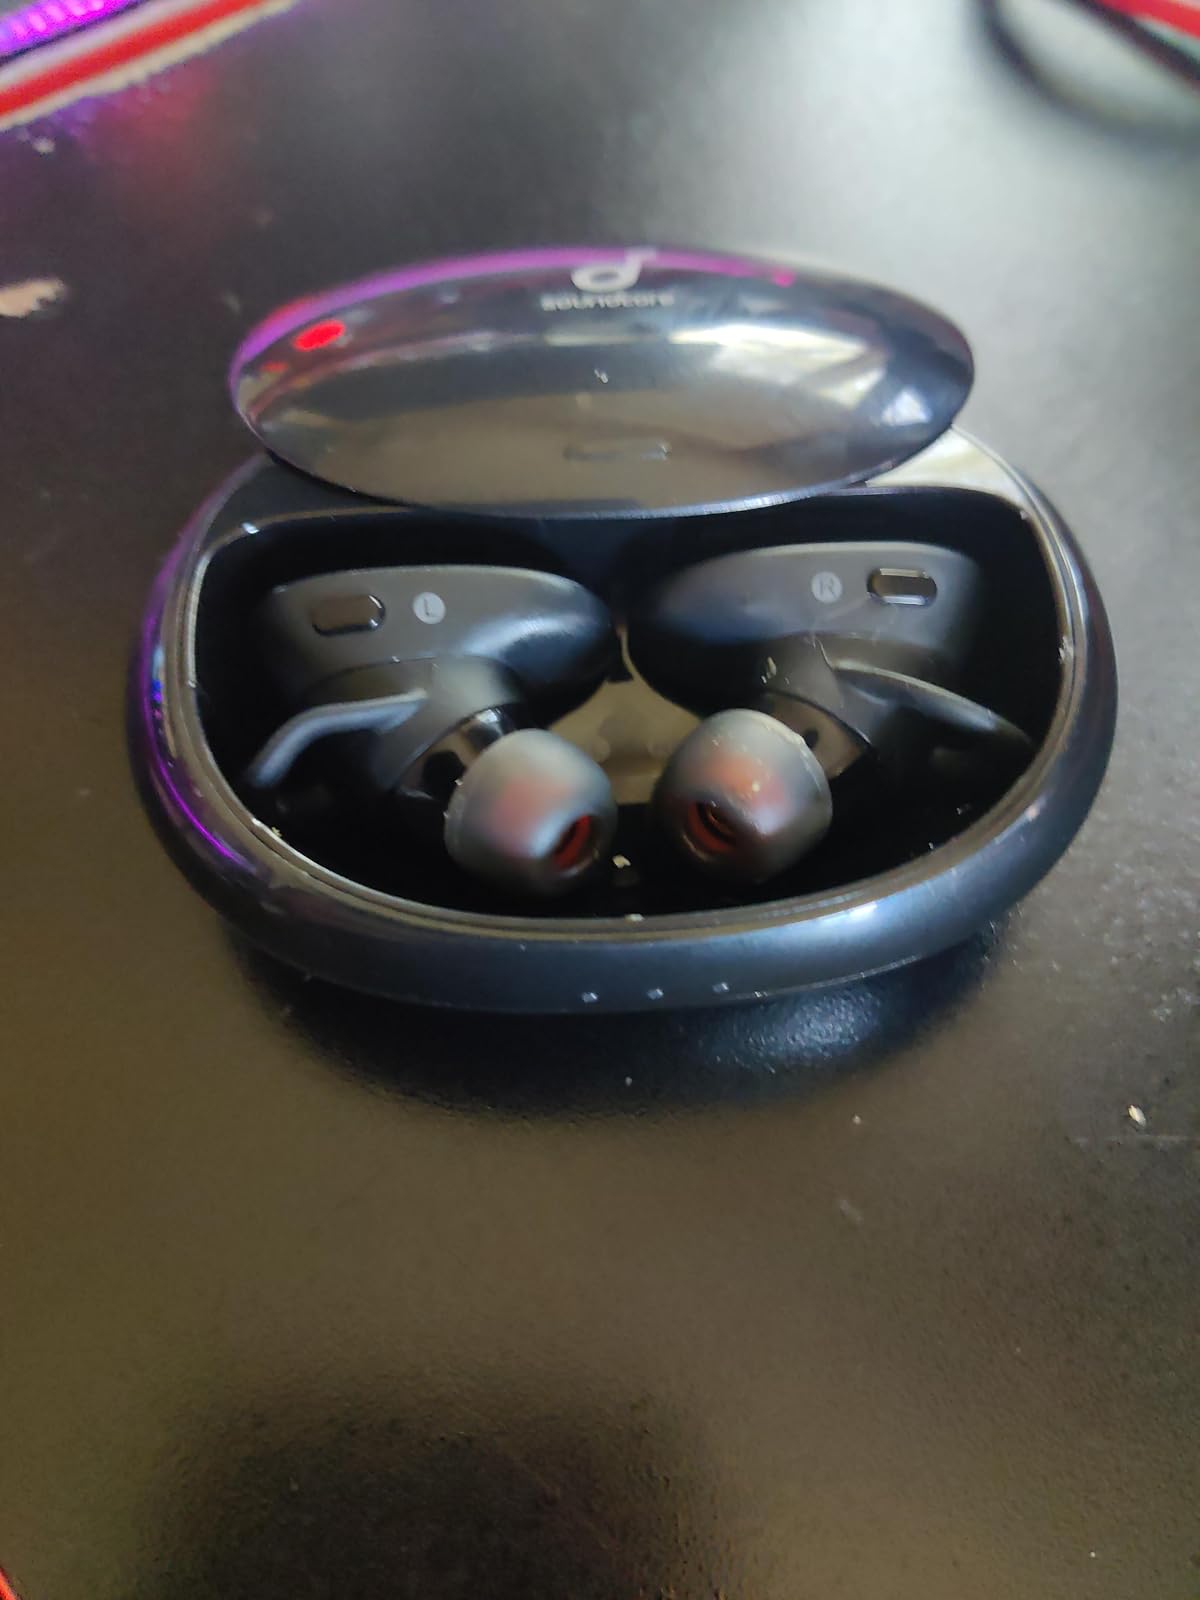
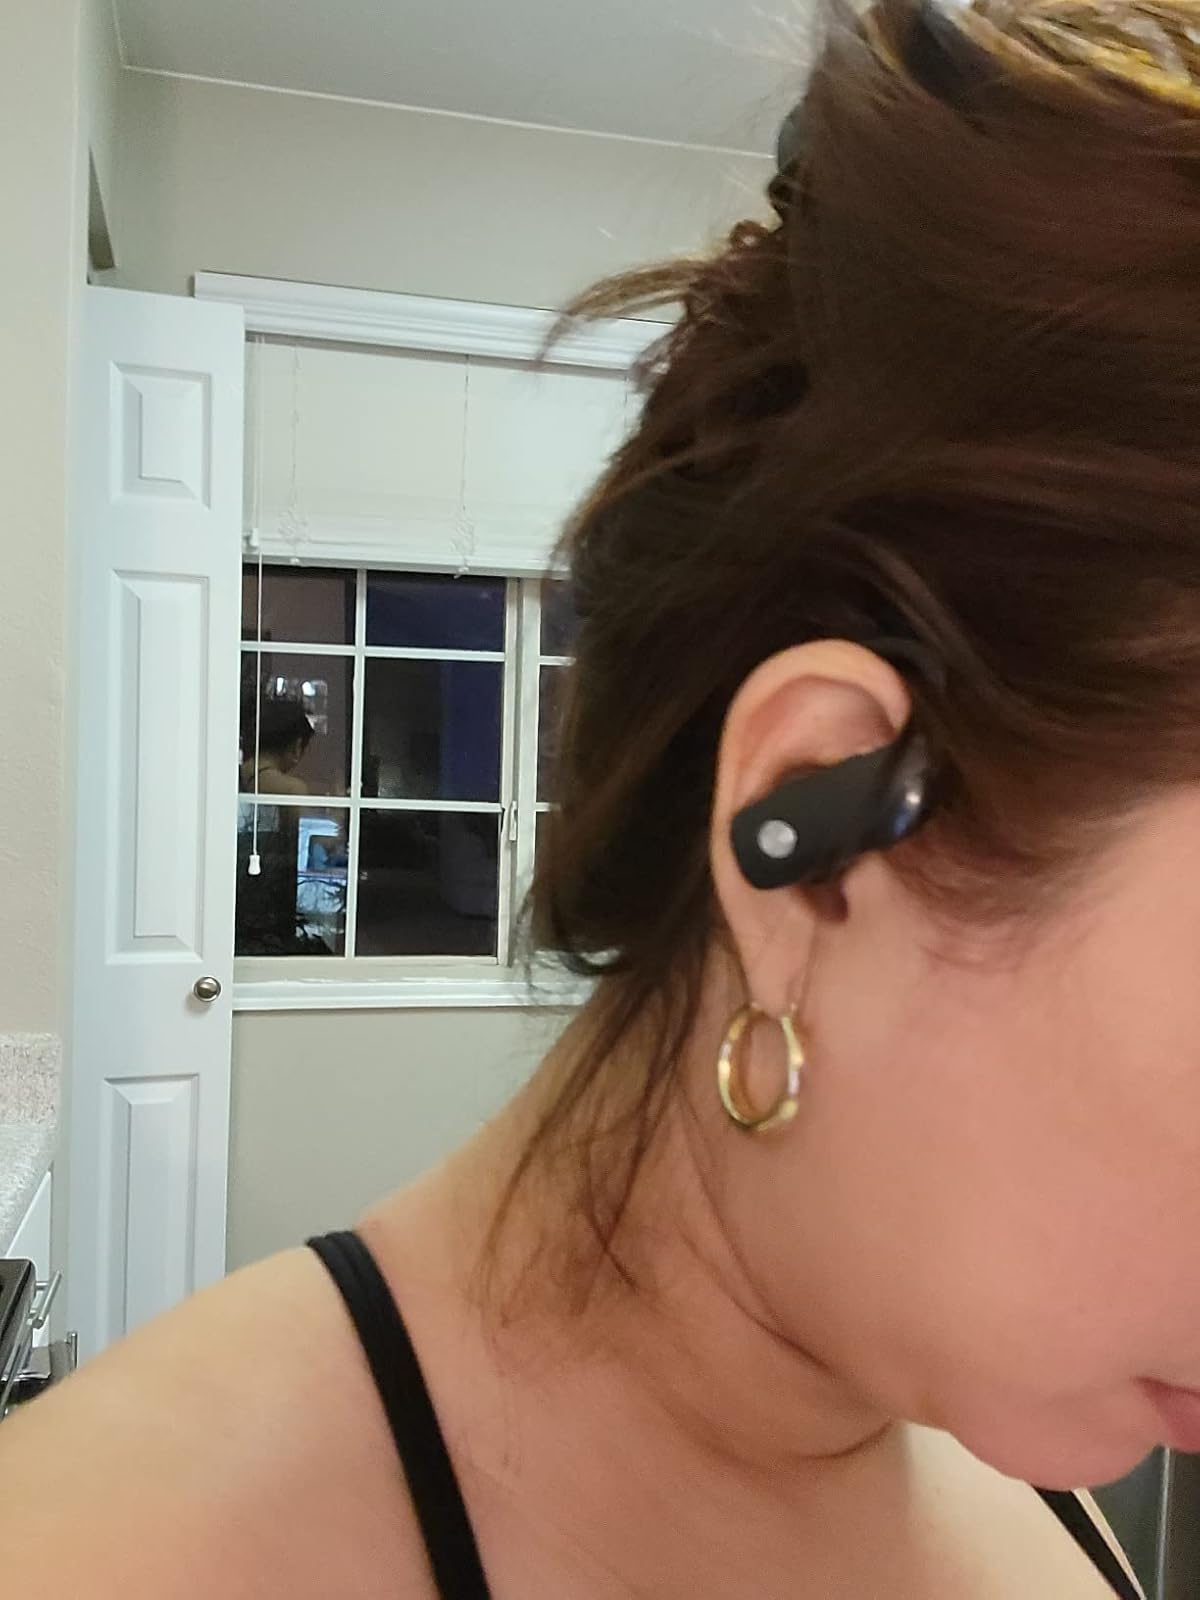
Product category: earbuds
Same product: no